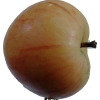
Label: apple